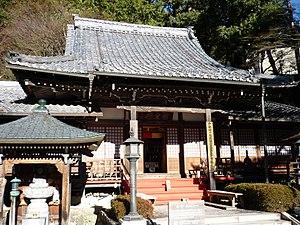
Le château de Sakurabora se trouvait dans la province de Hida, au Japon. Au début du XXIᵉ siècle, Son emplacement correspond à la ville de Gero, préfecture de Gifu. Il avait été construit par le daimyo Mitsuki Naoyori en 1544, à la fin de l'époque Sengoku.